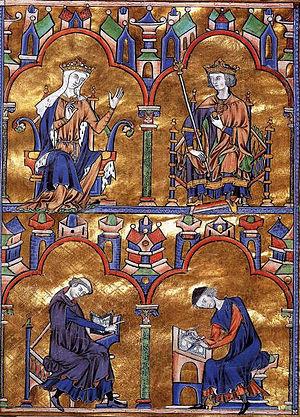
La Bible moralisée dite de Tolède appelée aussi Bible de saint Louis, ou Bible « Riche » de Tolède est une bible moralisée en trois volumes, qui aurait été réalisée entre 1226 et 1234 pour le roi Louis IX de France, à la demande de sa mère Blanche de Castille.